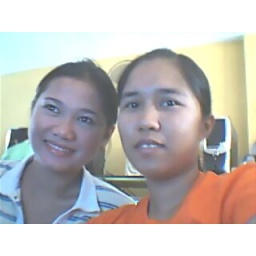
where on the computer shop doing our research paper in Primary health care 1.